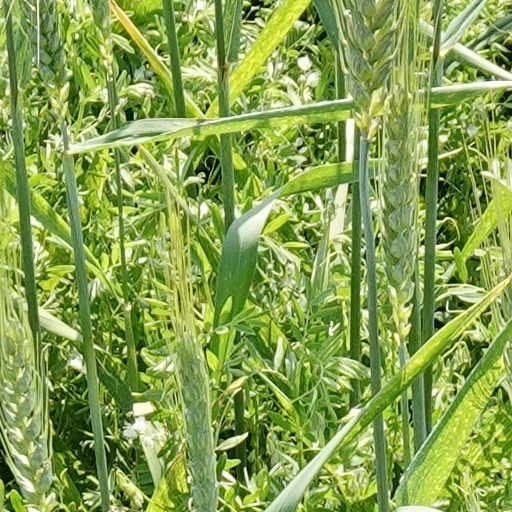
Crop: wheat